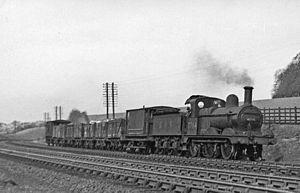
La gare de Chiltern Green est une gare ferroviaire anglaise, fermée, de la Midland Main Line, située à proximité du hameau New Mill End, près du pont de la Chiltern Green Road, sur le territoire de la Paroisse civile de Hyde dans le comté du Bedfordshire.